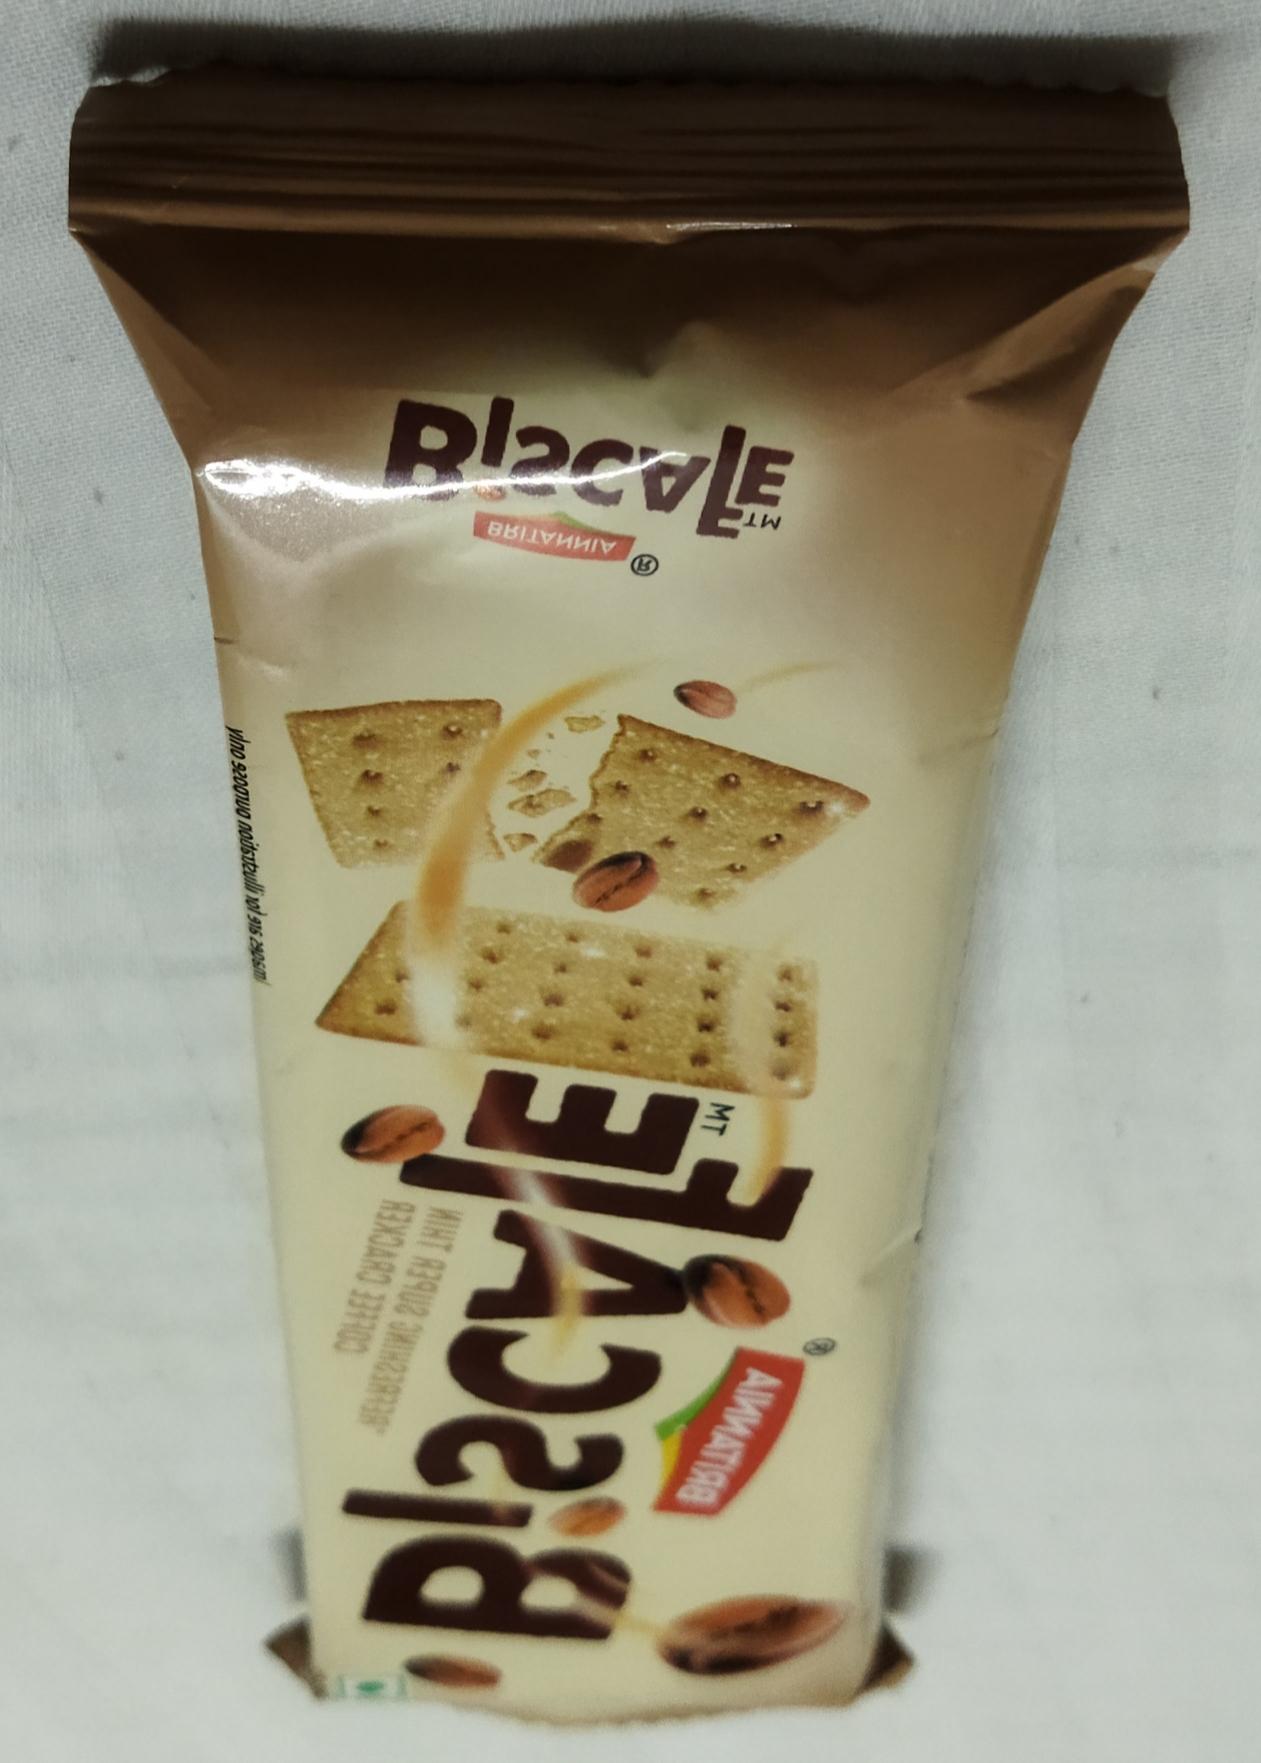
Label: plastics